Katerina Cilka

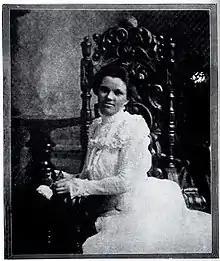
Katerina Cilka

Katerina Cilka (1868 – 22 June 1952) was a Bulgarian Protestant missionary from Bansko, abducted for ransom by a detachment of the pro-Bulgarian Inner Macedonian Revolutionary Organization (IMRO) in 1901 and released in 1902.